Czartoryski

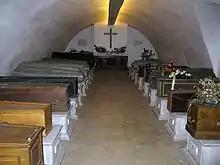
Czartoryski family vault in Sieniawa

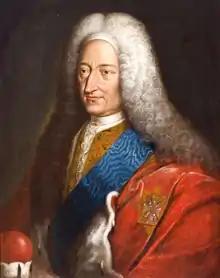
Kazimierz Czartoryski, founder of the "Familia"

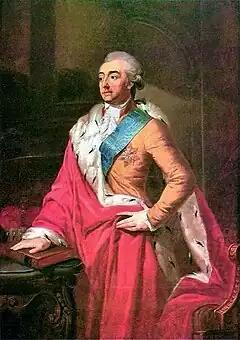
Adam Kazimierz Czartoryski; portrait by Józef Peszka

The Czartoryski family is of Lithuanian descent from Ruthenia. Their ancestor, a grandson of Gediminas, the Grand Duke of Lithuania, became known with his baptismal name Constantine ( 1330−1390) - he became a Prince of Chortoryisk in Volhynia. One of his sons, Vasyli Chortoryiski (Ukrainian: Чарторийський; 1375–1416), was granted an estate in Volhynia in 1393, and his three sons John, Alexander and Michael (c. 1400–1489) are considered the progenitors of the family. The founding members were culturally Ruthenian and Eastern Orthodox; they converted to Roman Catholicism and were Polonized during the 16th century.